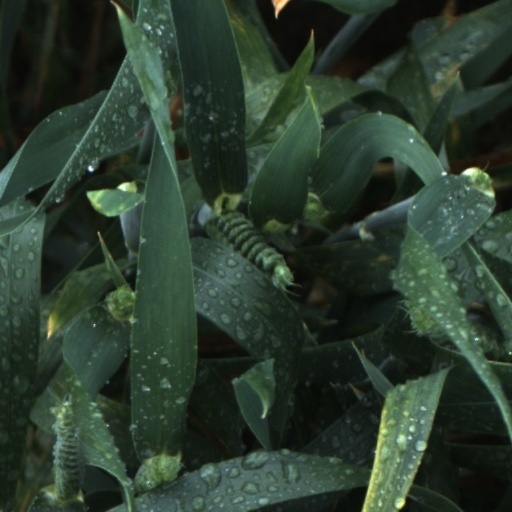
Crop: wheat